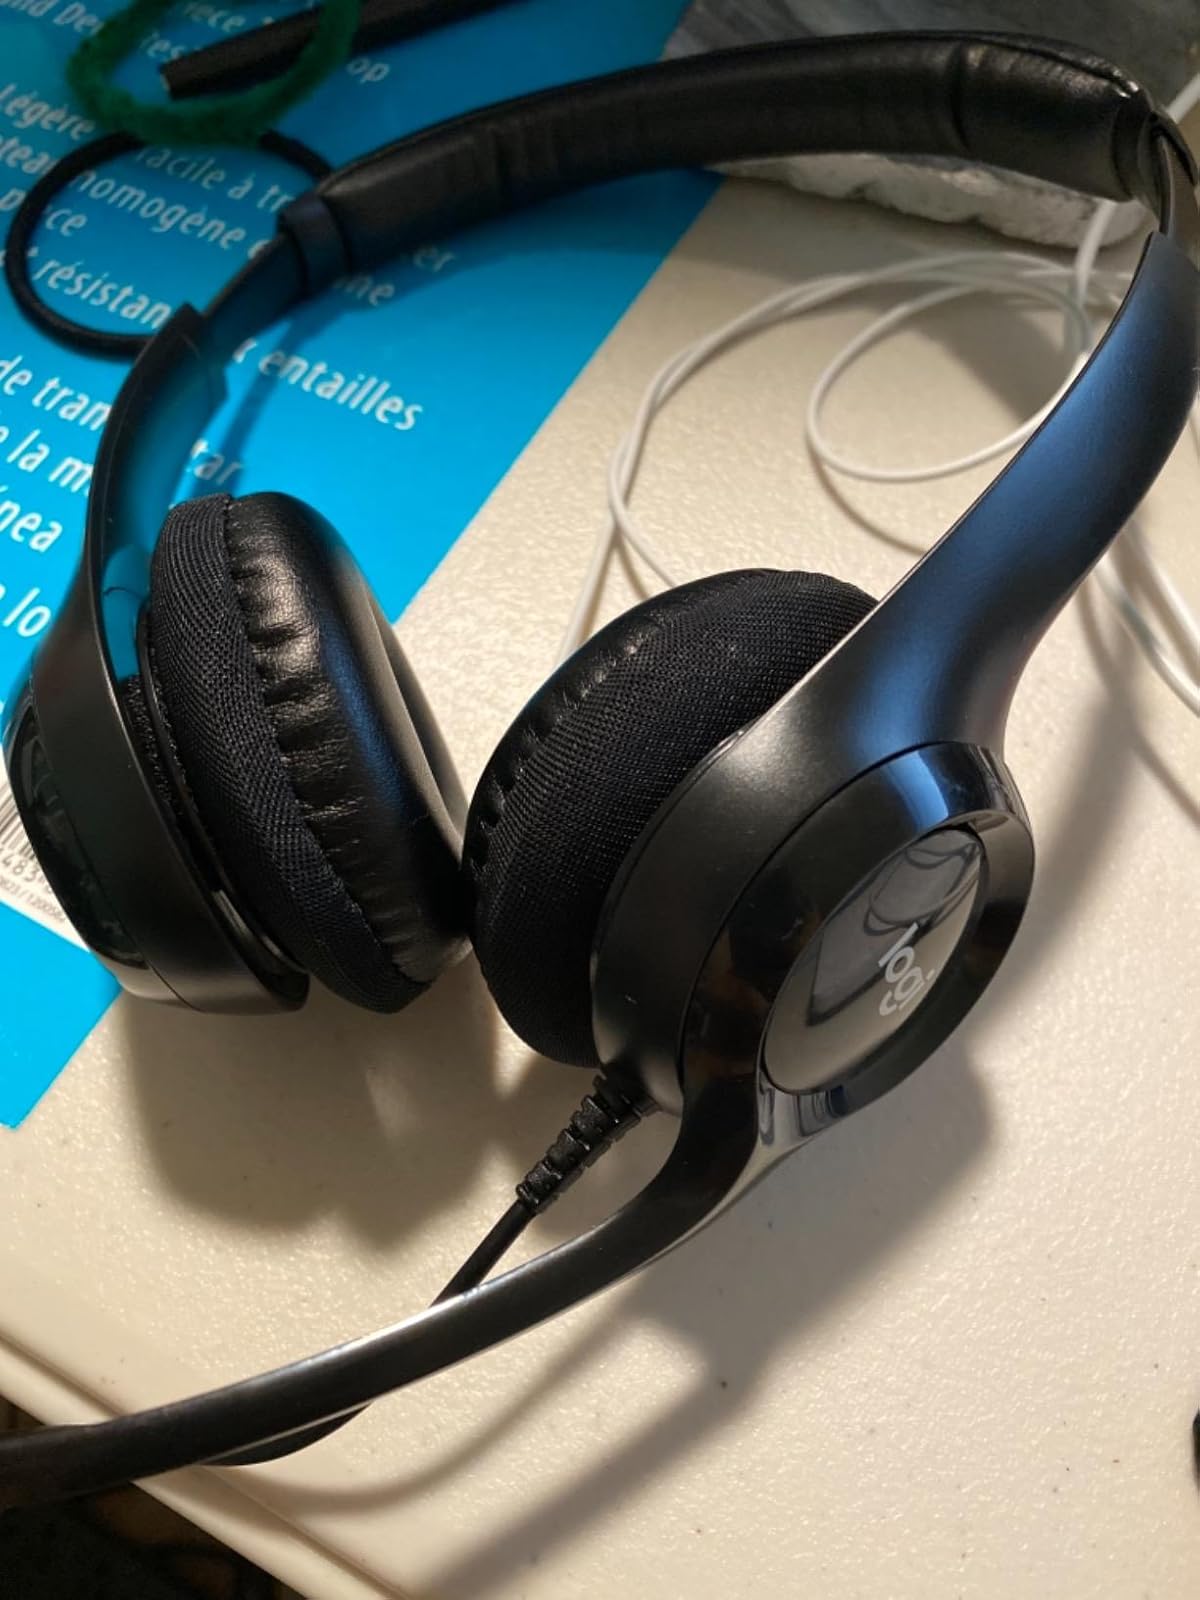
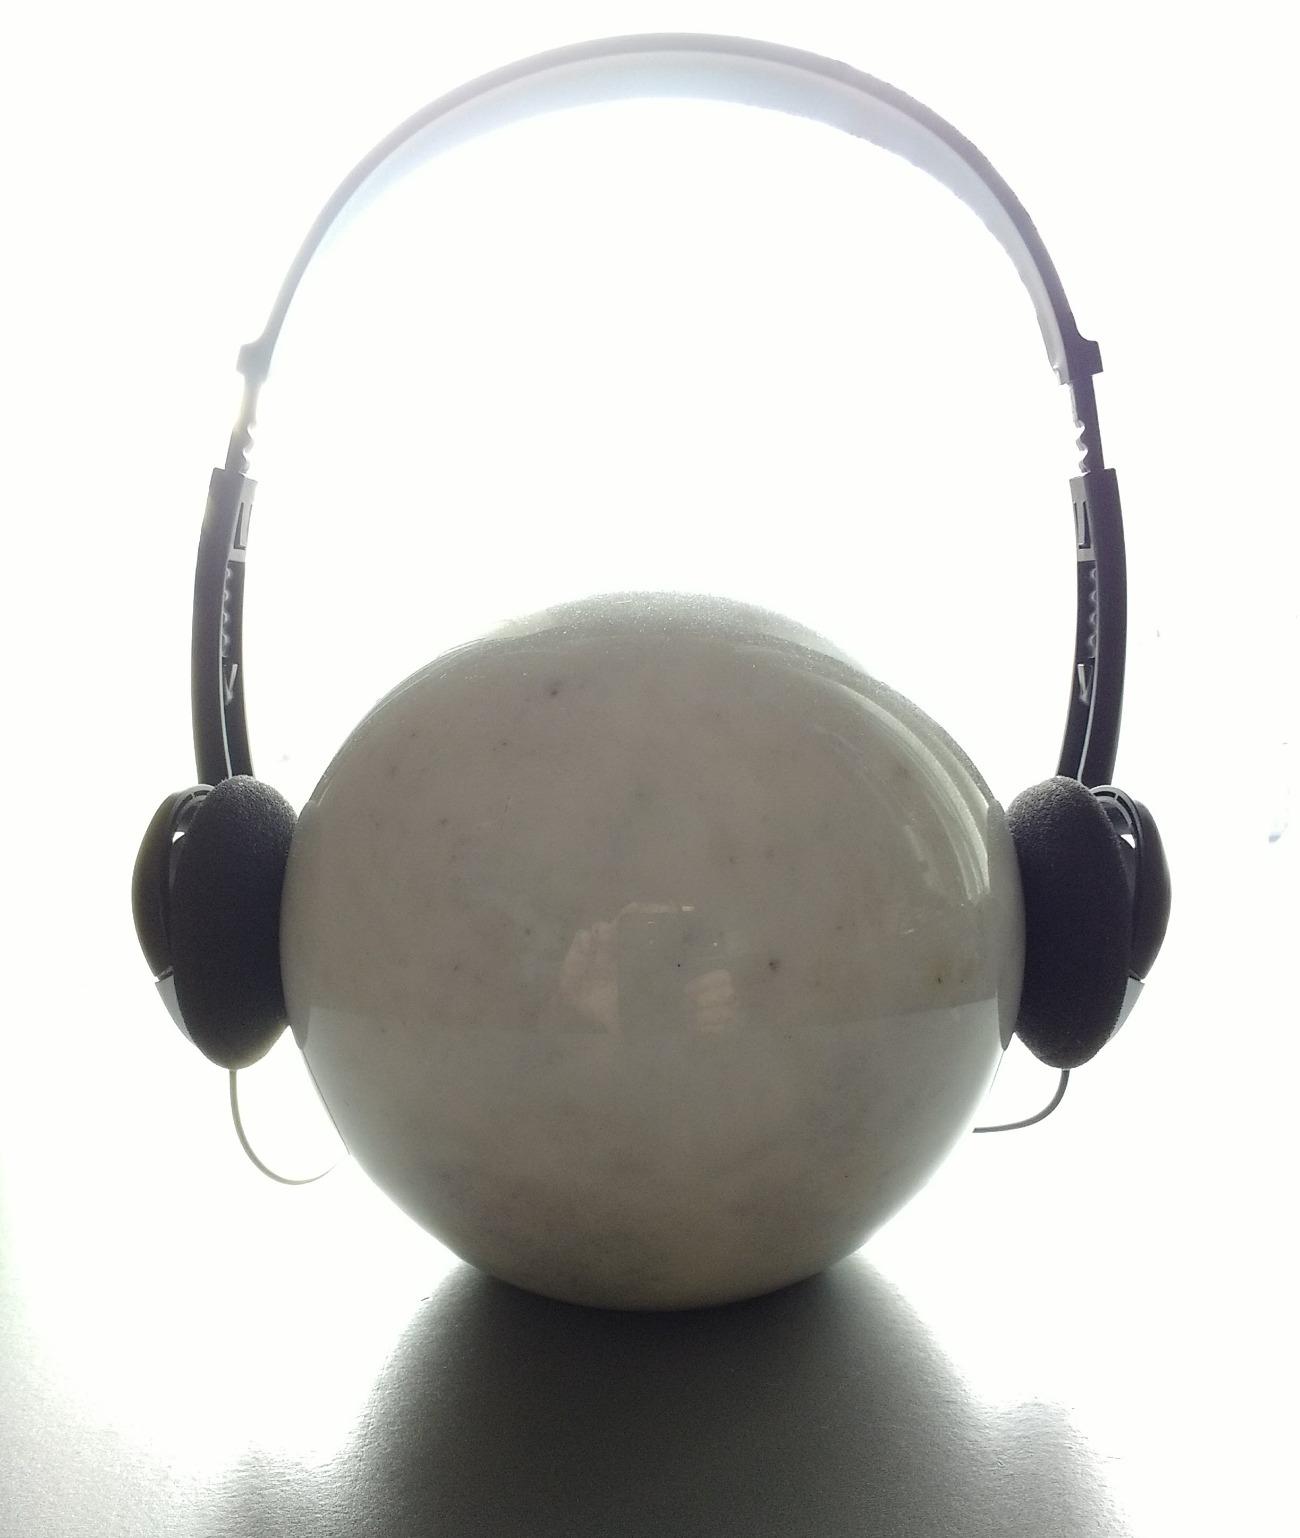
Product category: headphones
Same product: no